Divisadero de Pinamar railway station

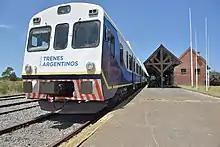
Train at Divisadero de Pinamar in January 2021

From 1996 to 2011, trains run from Constitución to Pinamar normally. In July 2011, a train crash near Lezama caused 70 people were injured. Due to lack of rolling stock, Ferrobaires ceased to run trains. The situation lasted four years until July 2015, when the service was reestablished, with a frequency reduced to once a week. Nevertheless, only 30 days after the service returned, it was suspended again due to Salado River flooding. In 2016, Ferrobaires was put in a hiatus until its definitely shut down that same year. a process that had been unsuccessfully attempted in 2007. Therefore, passenger services formerly operated by the provincial administration (since 1993) would be run by Operadora Ferroviaria Sociedad del Estado (SOFSE)., with all its services and assets being transferred to the National State.